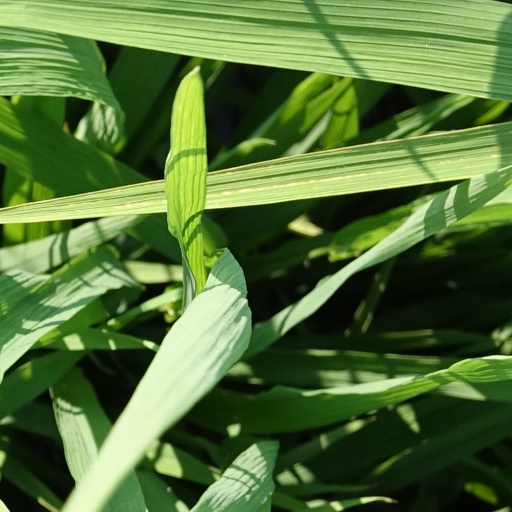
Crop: rice